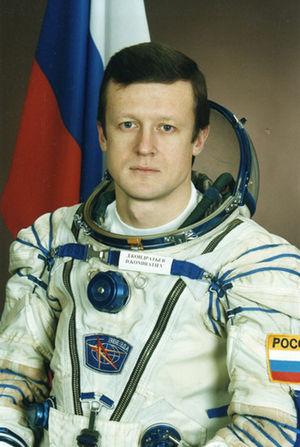
Dmitri Iourievitch Kondratiev est un cosmonaute russe, né le 25 mai 1969 à Irkoutsk.